Assyrians in Turkey

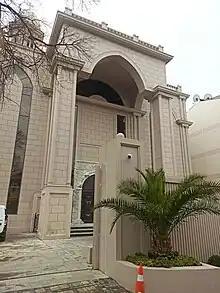
Mor Ephrem Syriac Orthodox Church, the first church built since the foundation of the Republic of Turkey

Unlike other persecuted Christian groups like the Greeks and Armenians, the Assyrian community of Turkey managed to sustain its numbers after the Assyrian Genocide but they had many hardships nevertheless. In the 1960s, it became increasingly unsafe for Assyrians/Syriacs in Midyat, the regional centre of Tur Abdin. Muslims incited violent anti-Christian protests as a response to events unfolding in Cyprus. This led to many Assyro-Syriacs not seeing a future for themselves in their ancestral homeland. By the 1980s the Assyrian population of Turkey was around 70,000 people, although down from the 300,000 or so in total who survived after the genocide. The currently diminished number of 28,000 Assyrians today was caused largely due to Kurdish insurgencies in the 1980s and the bad state of most of the Middle East, along with the forever looming issue of Turkish governmental discrimination. By the end of the conflict in the late 1990s, less than 1,000 Assyrians were still in Tur Abdin or Hakkari, with the rest living in Istanbul.